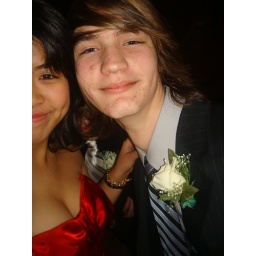
coty. loves mountain dew, walking home with me and making out with his girlfriend (clara) in public. :3